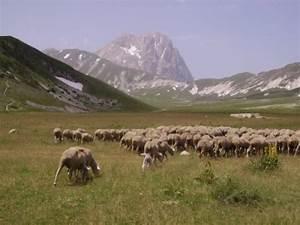
sheep